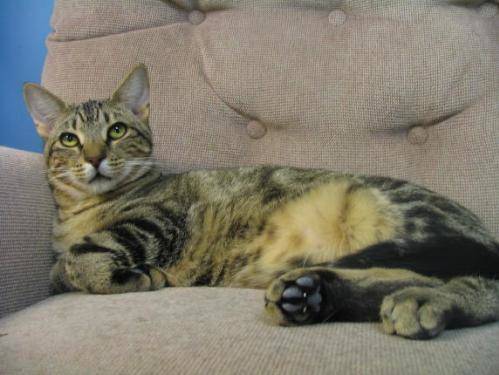
Label: cat